Hebertshausen shooting range

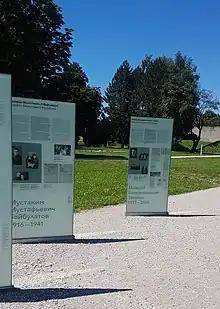
Memorial Shooting Range Hebertshausen

In the 1950s, the land was handed over to the Free State of Bavaria and administered by the Bavarian Ministry of Finance. Since 1997, the site has been in the care of the Foundation of Bavarian Memorial Places (German: Stiftung Bayerische Gedenkstätten), and in 2014, the Dachau Concentration Camp Memorial Site opened a redesigned memorial site upon the grounds.